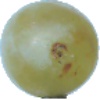
Label: Grape White 1